Reince Priebus

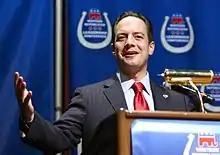
Priebus at the Western Republican Leadership Conference, 2011

Priebus ran for election to the Wisconsin State Senate in 2004, losing 52 to 48 percent, to the Democratic incumbent, Robert Wirch. In 2007, following a successful campaign, he was elected chairman of the Wisconsin Republican Party, the youngest person to have held that role to date. Two years later, in 2009, he also became the general counsel for the Republican National Committee (RNC).